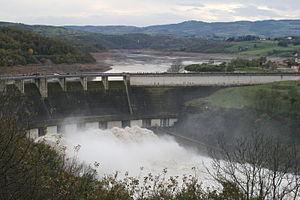
Vidange du lac de retenue du barrage de Villerest lors de la crue de la Loire le 2 novembre 2008
Le barrage de Villerest est un barrage poids en béton situé au débouché des gorges de la Loire au sud de Roanne, dans le département de la Loire. Il est implanté sur le territoire des communes de Villerest sur la rive gauche et de Commelle-Vernay sur la rive droite.